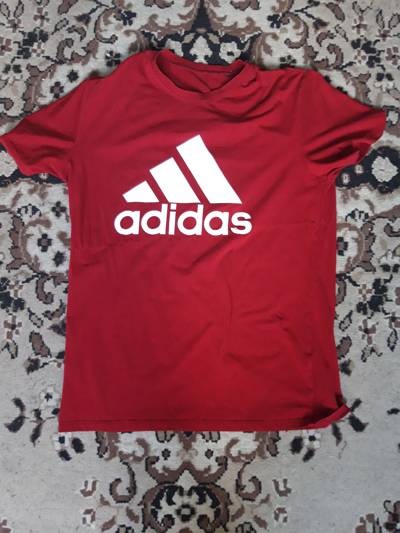
Waste category: clothes